Eluvium (musician)

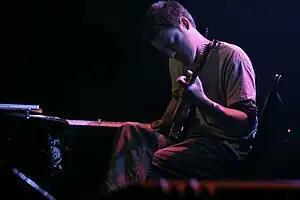
Eluvium performing in Portland, Oregon

Matthew Cooper, also known by the moniker Eluvium, is an American ambient recording artist who resides in Portland, Oregon. Cooper was born in Tennessee and raised in Louisville, Kentucky, before relocating to the Northwest. His albums often feature artwork and photographs by Jeannie Paske. He is signed to the record label Temporary Residence Limited.